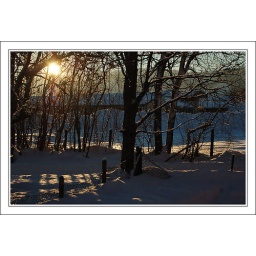
~ sky &amp;amp; clouds in different versions, different seasons ~